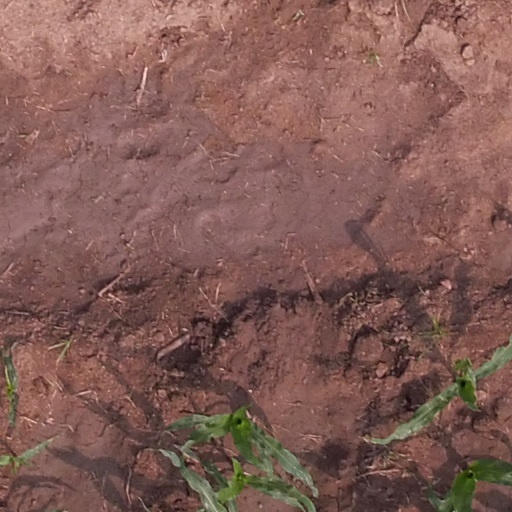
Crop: maize; corn